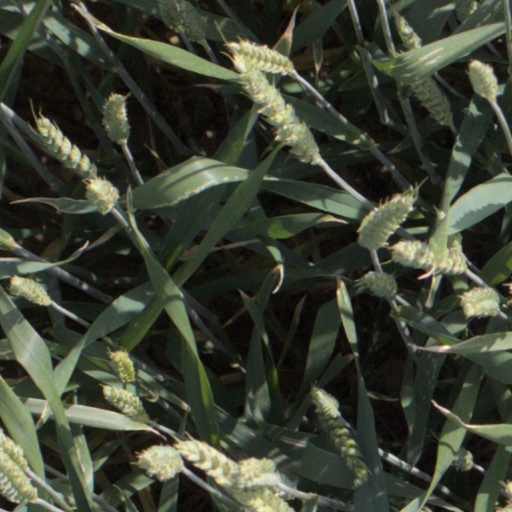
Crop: wheat